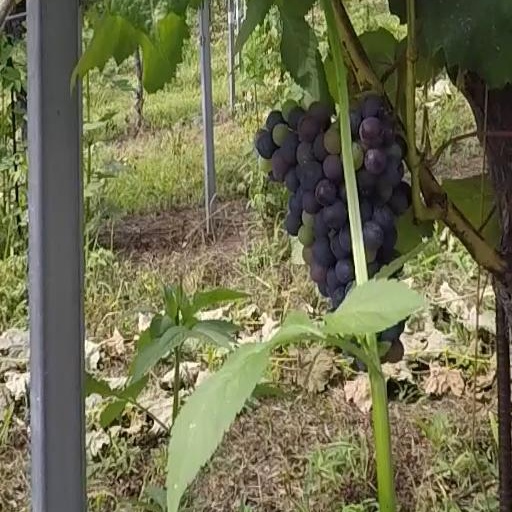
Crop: grape